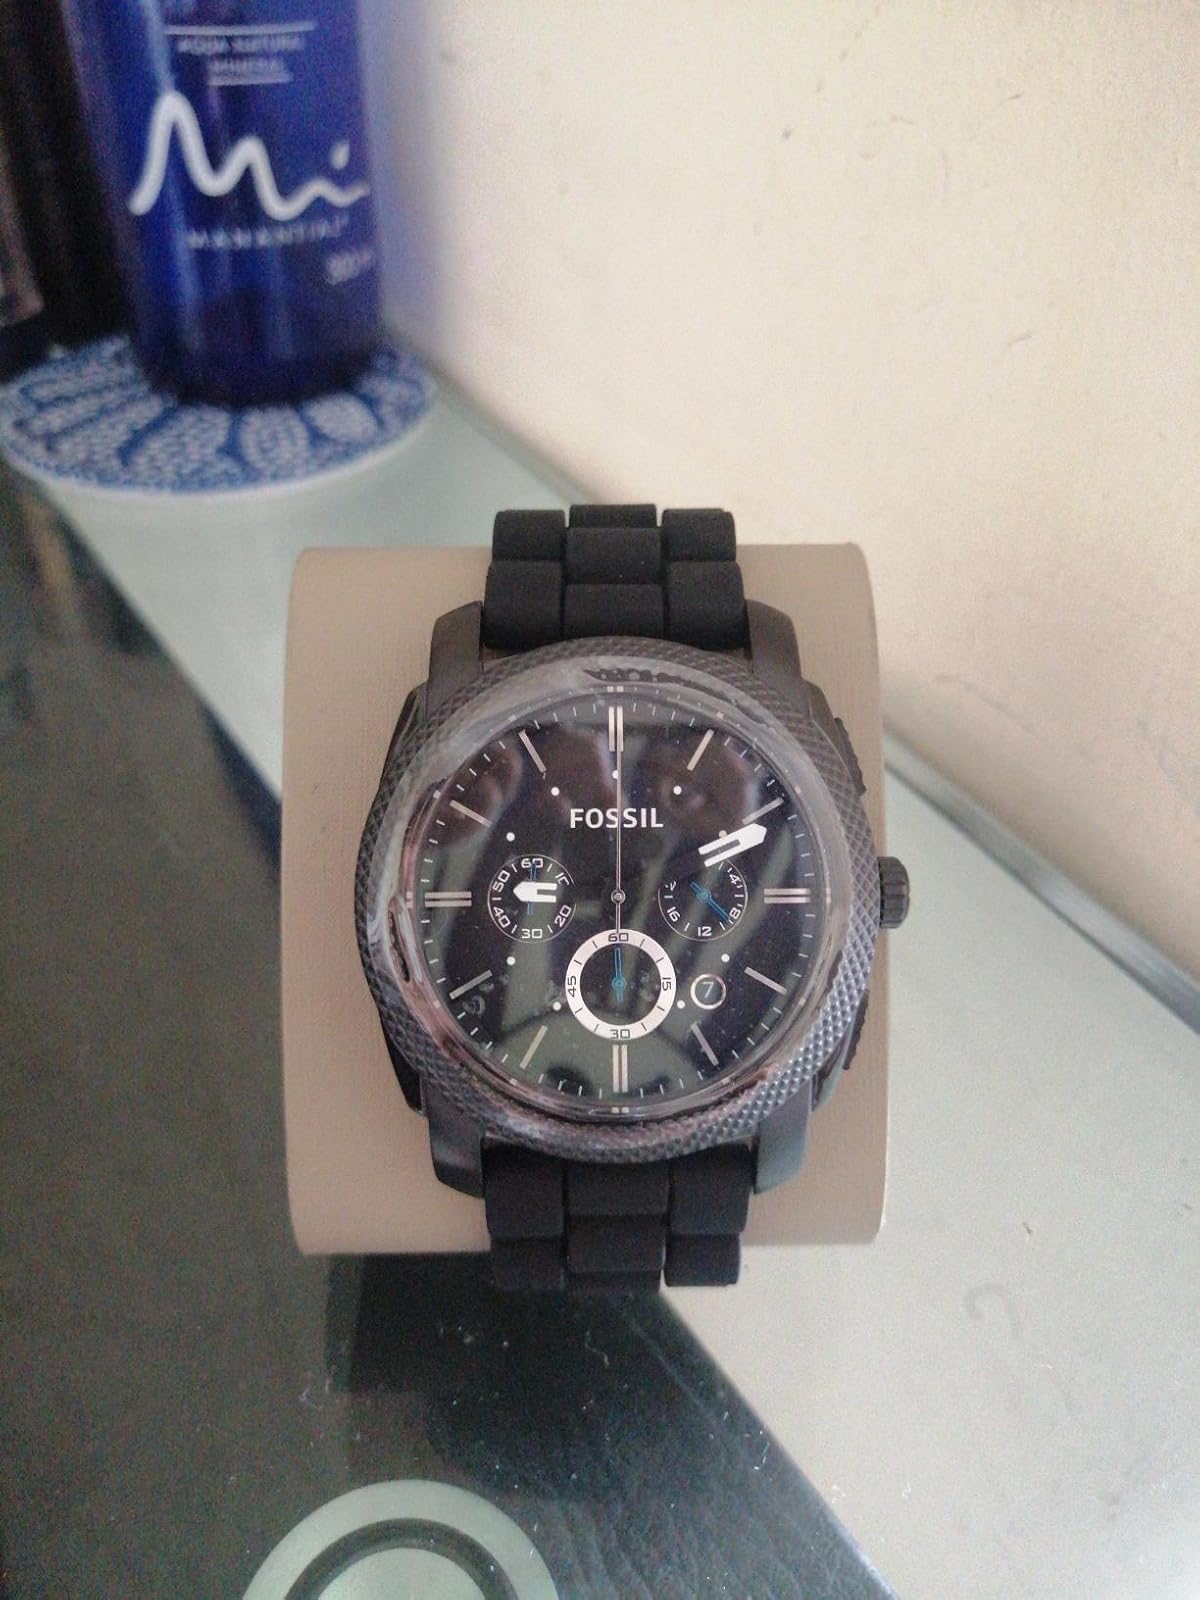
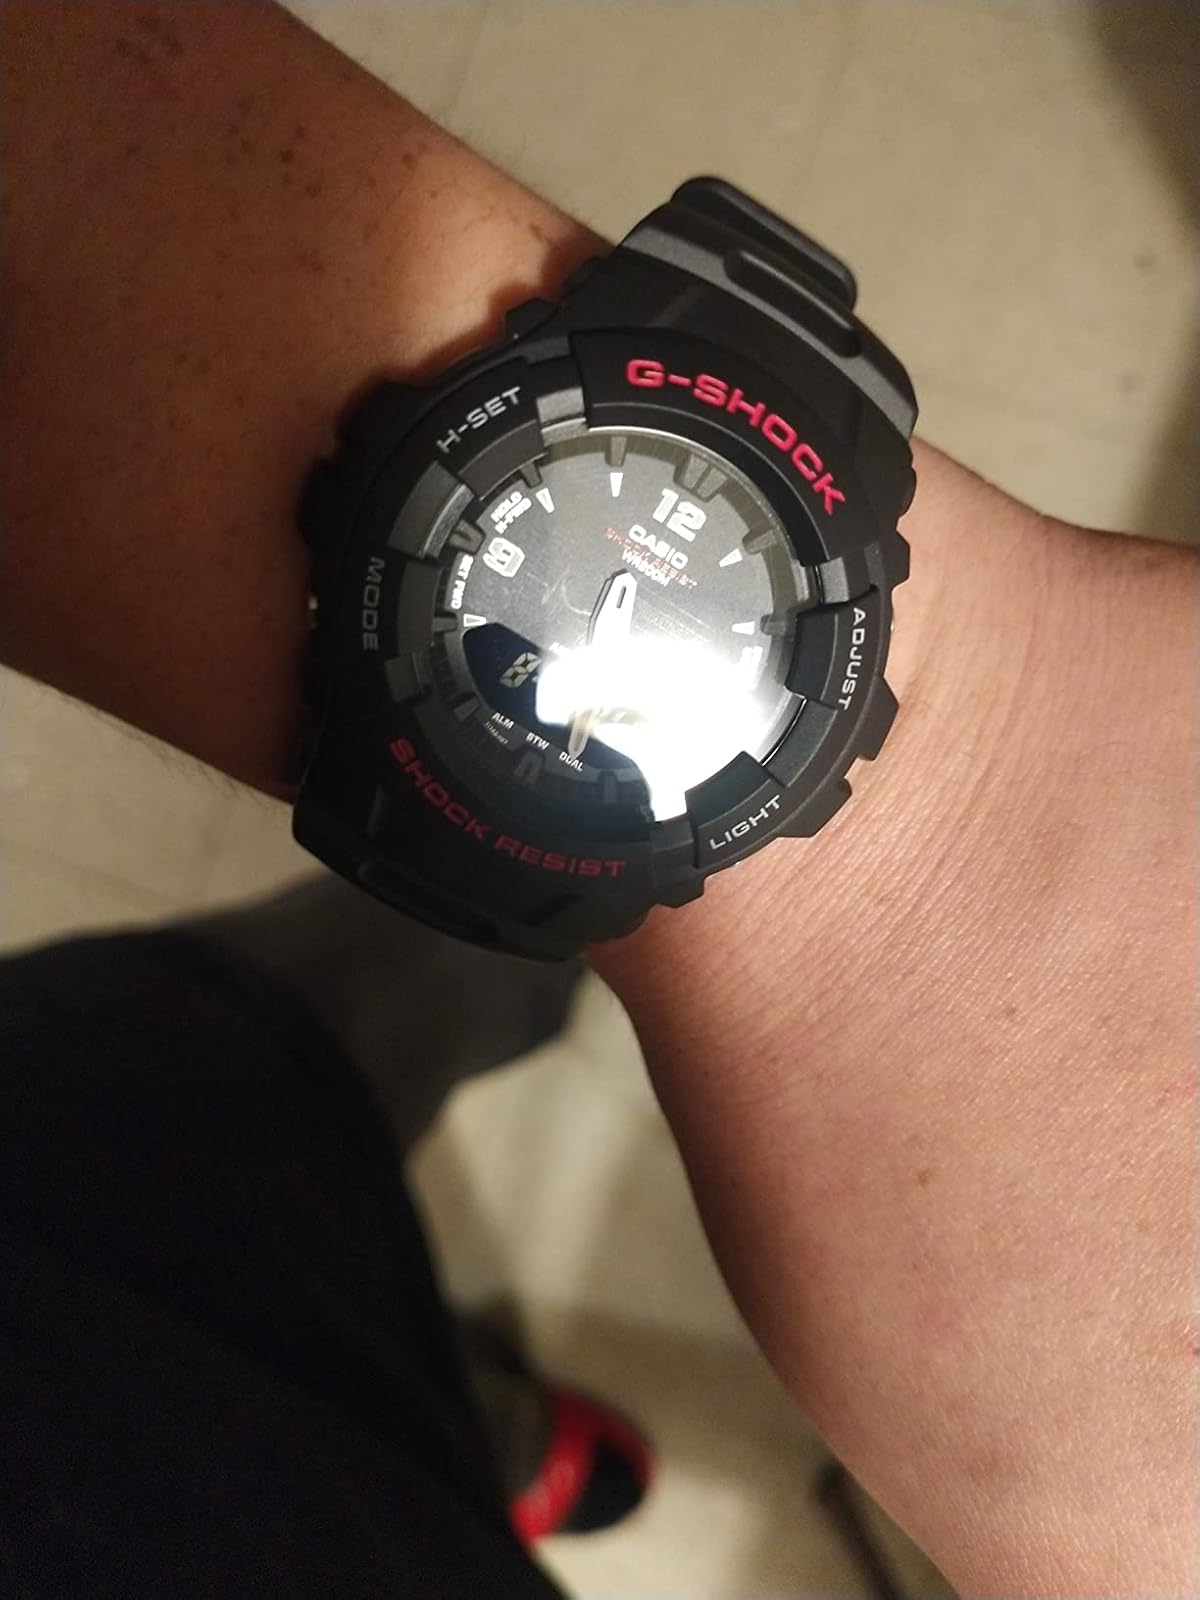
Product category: accessories_watch
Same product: no